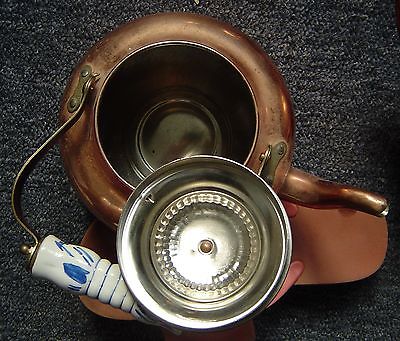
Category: kettle